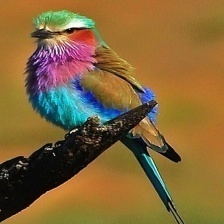
Species: LILAC ROLLER
Scientific name: CORACIAS CAUDATUS